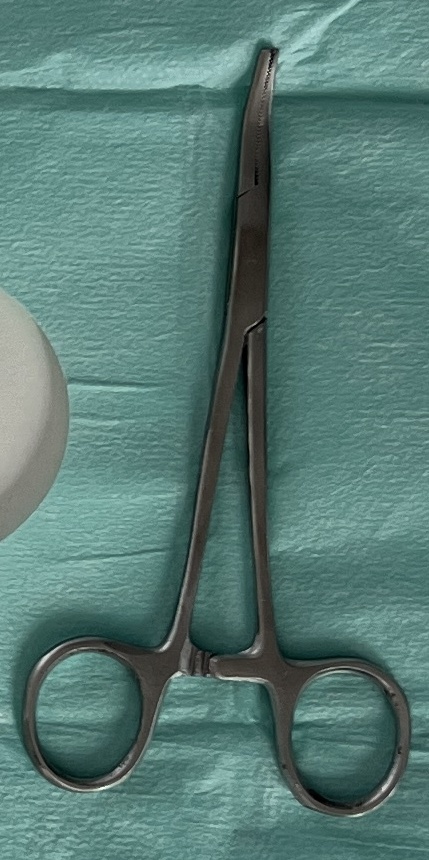
Hinged instrument state: closed